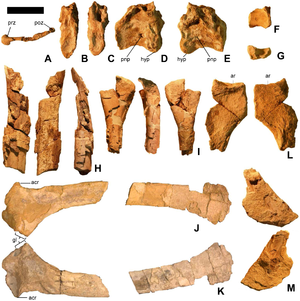
Martharaptor est un genre de dinosaures théropodes du Crétacé inférieur retrouvé dans la formation de Cedar Mountain, en Utah. L'espèce-type, Martharaptor greenriverensis, a été décrite par Phil Senter et al. en 2012.